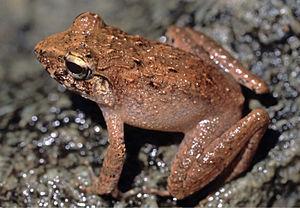
Platymantis taylori est une espèce d'amphibiens de la famille des Ceratobatrachidae.